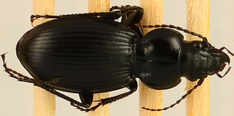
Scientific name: Cyclotrachelus sodalis
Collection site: University of Kansas Field Station NEON (UKFS), plot UKFS_002